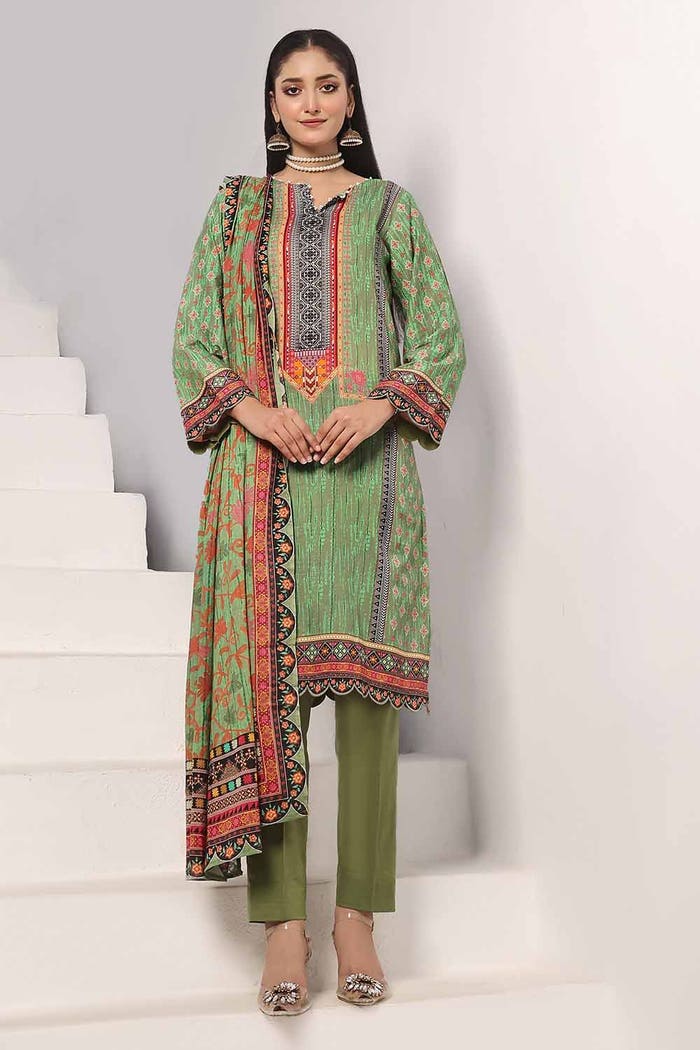
green multi embroidered salwar suit